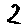
Label: 2